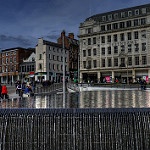
Scene: Outdoor